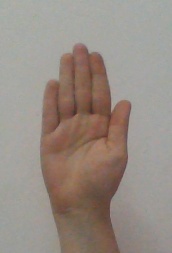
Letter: seen